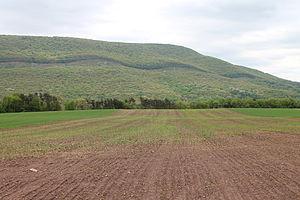
Catawissa Township est un township, situé au centre du comté de Columbia, aux États-Unis. En 2010, il comptait une population de 932 habitants.